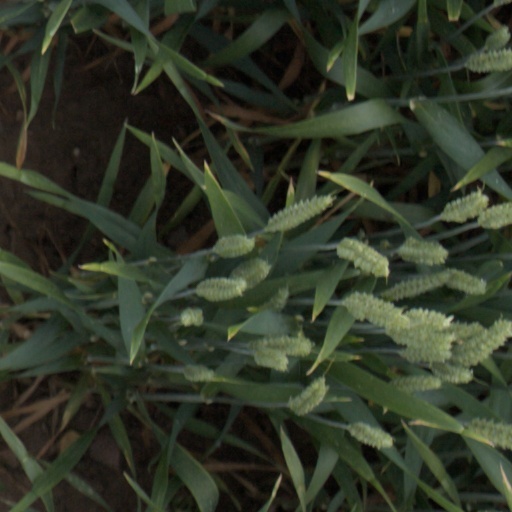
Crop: wheat